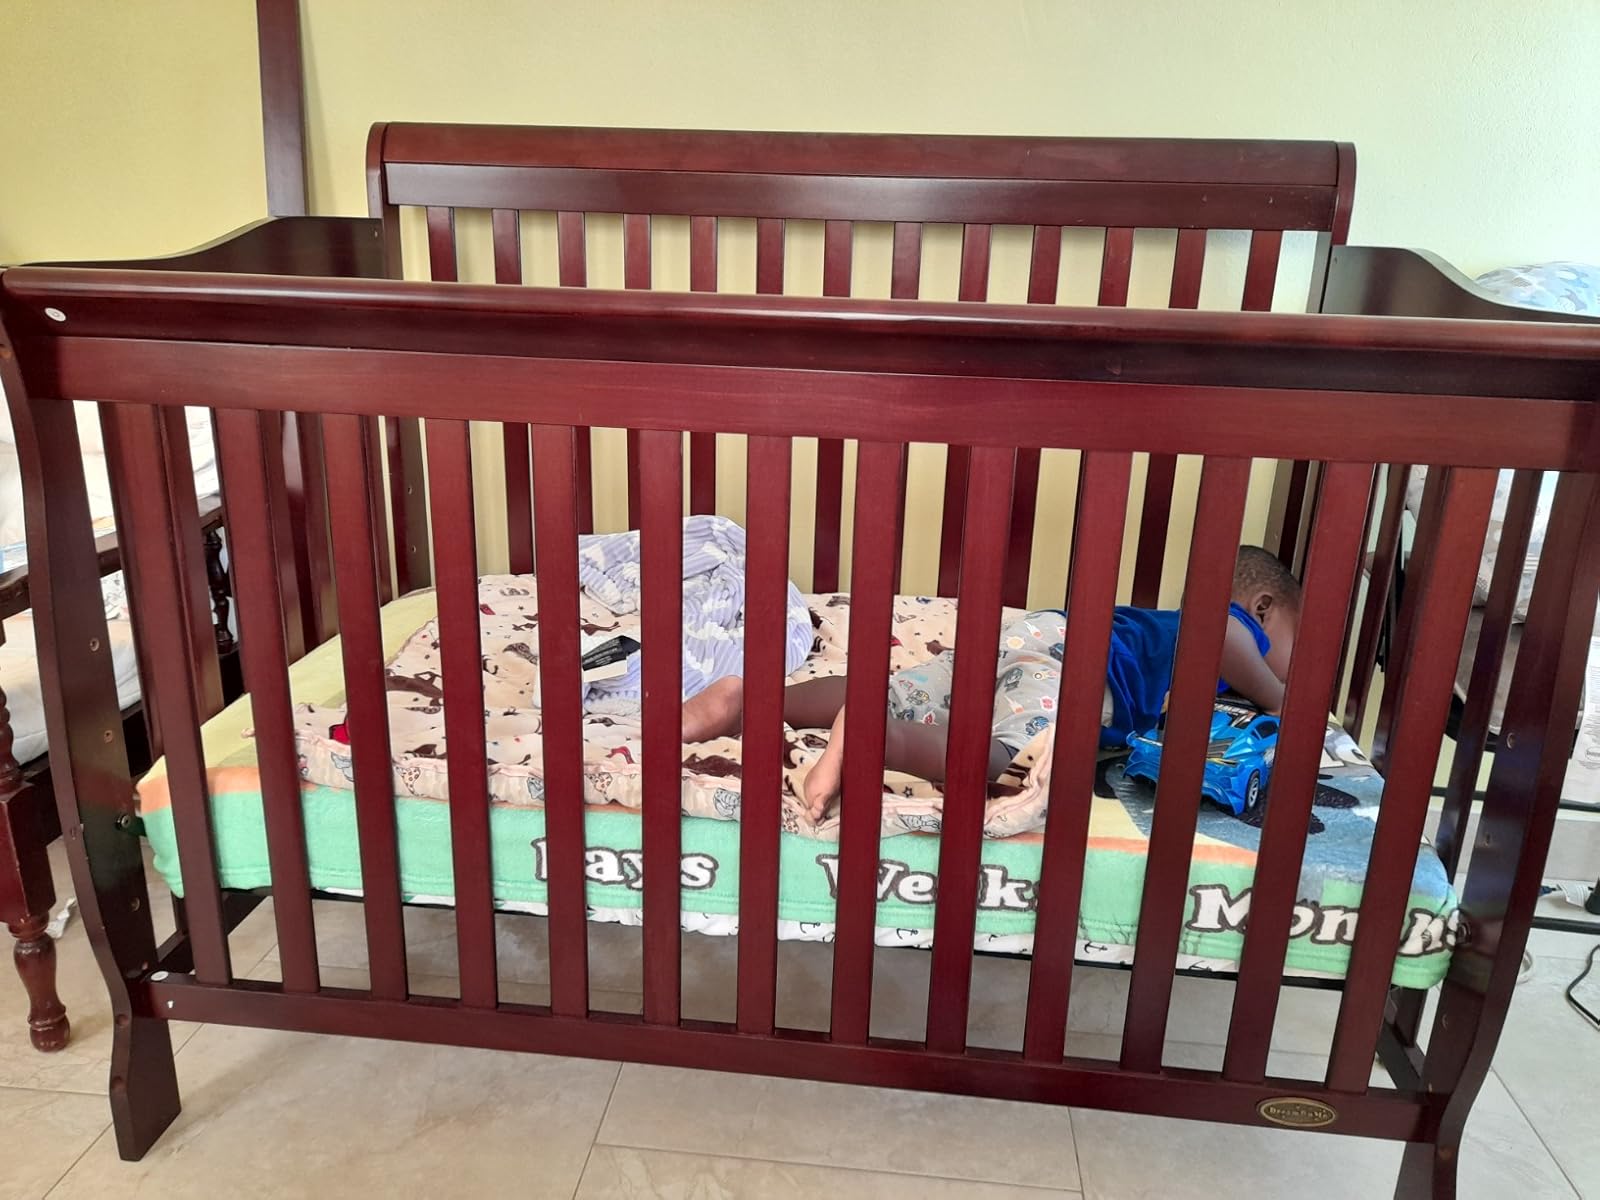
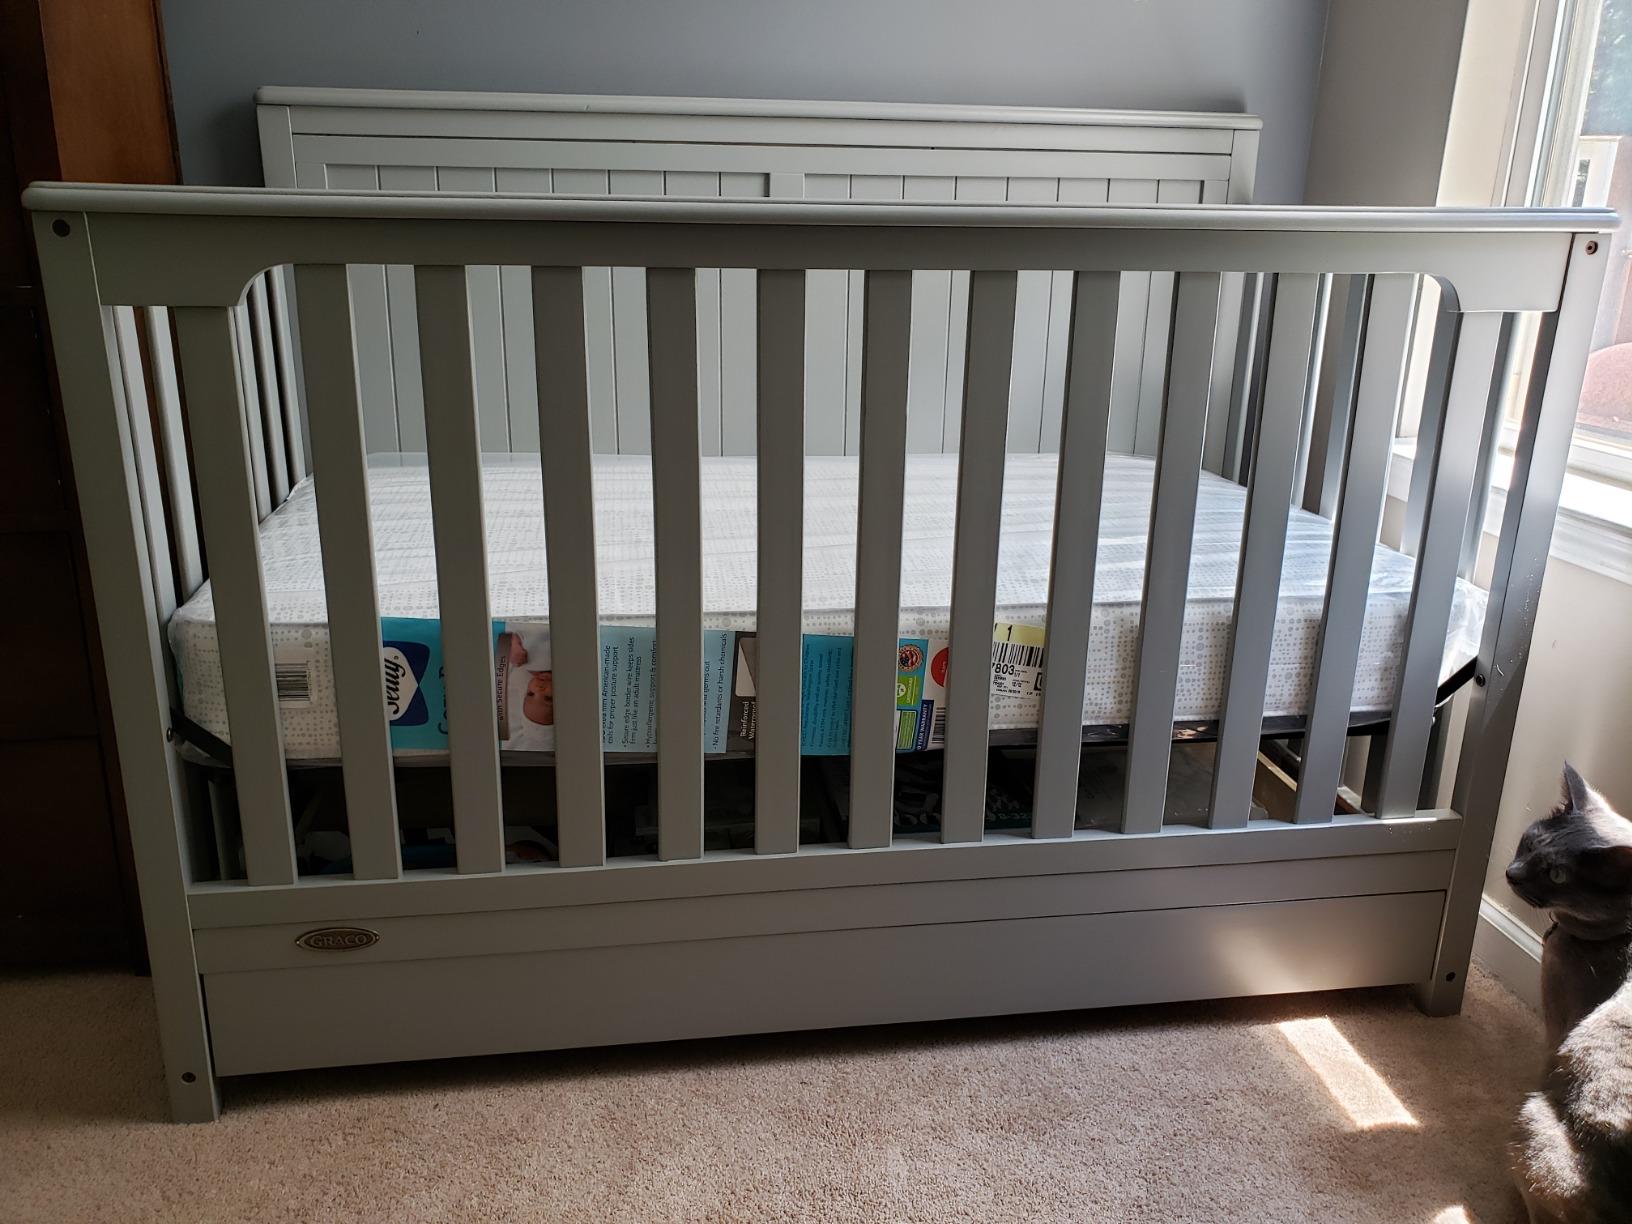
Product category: products_crib
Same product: no